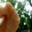
Label: mushroom